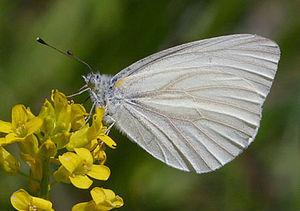
Pieris est un genre de lépidoptères de la famille des Pieridae et la sous-famille des Pierinae.
La Piéride de Virginie est une espèce d'insectes lépidoptères de la famille des Pieridae, de la sous-famille des Pierinae et du genre Pieris.